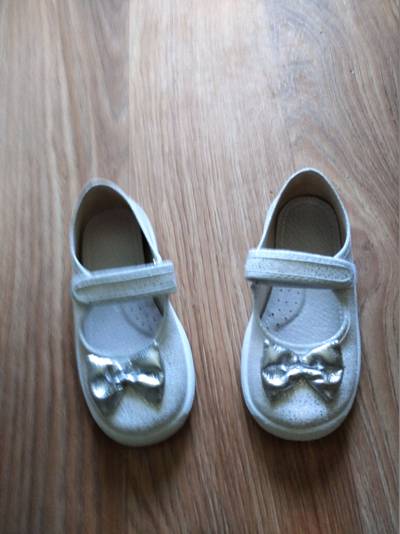
Waste category: shoes